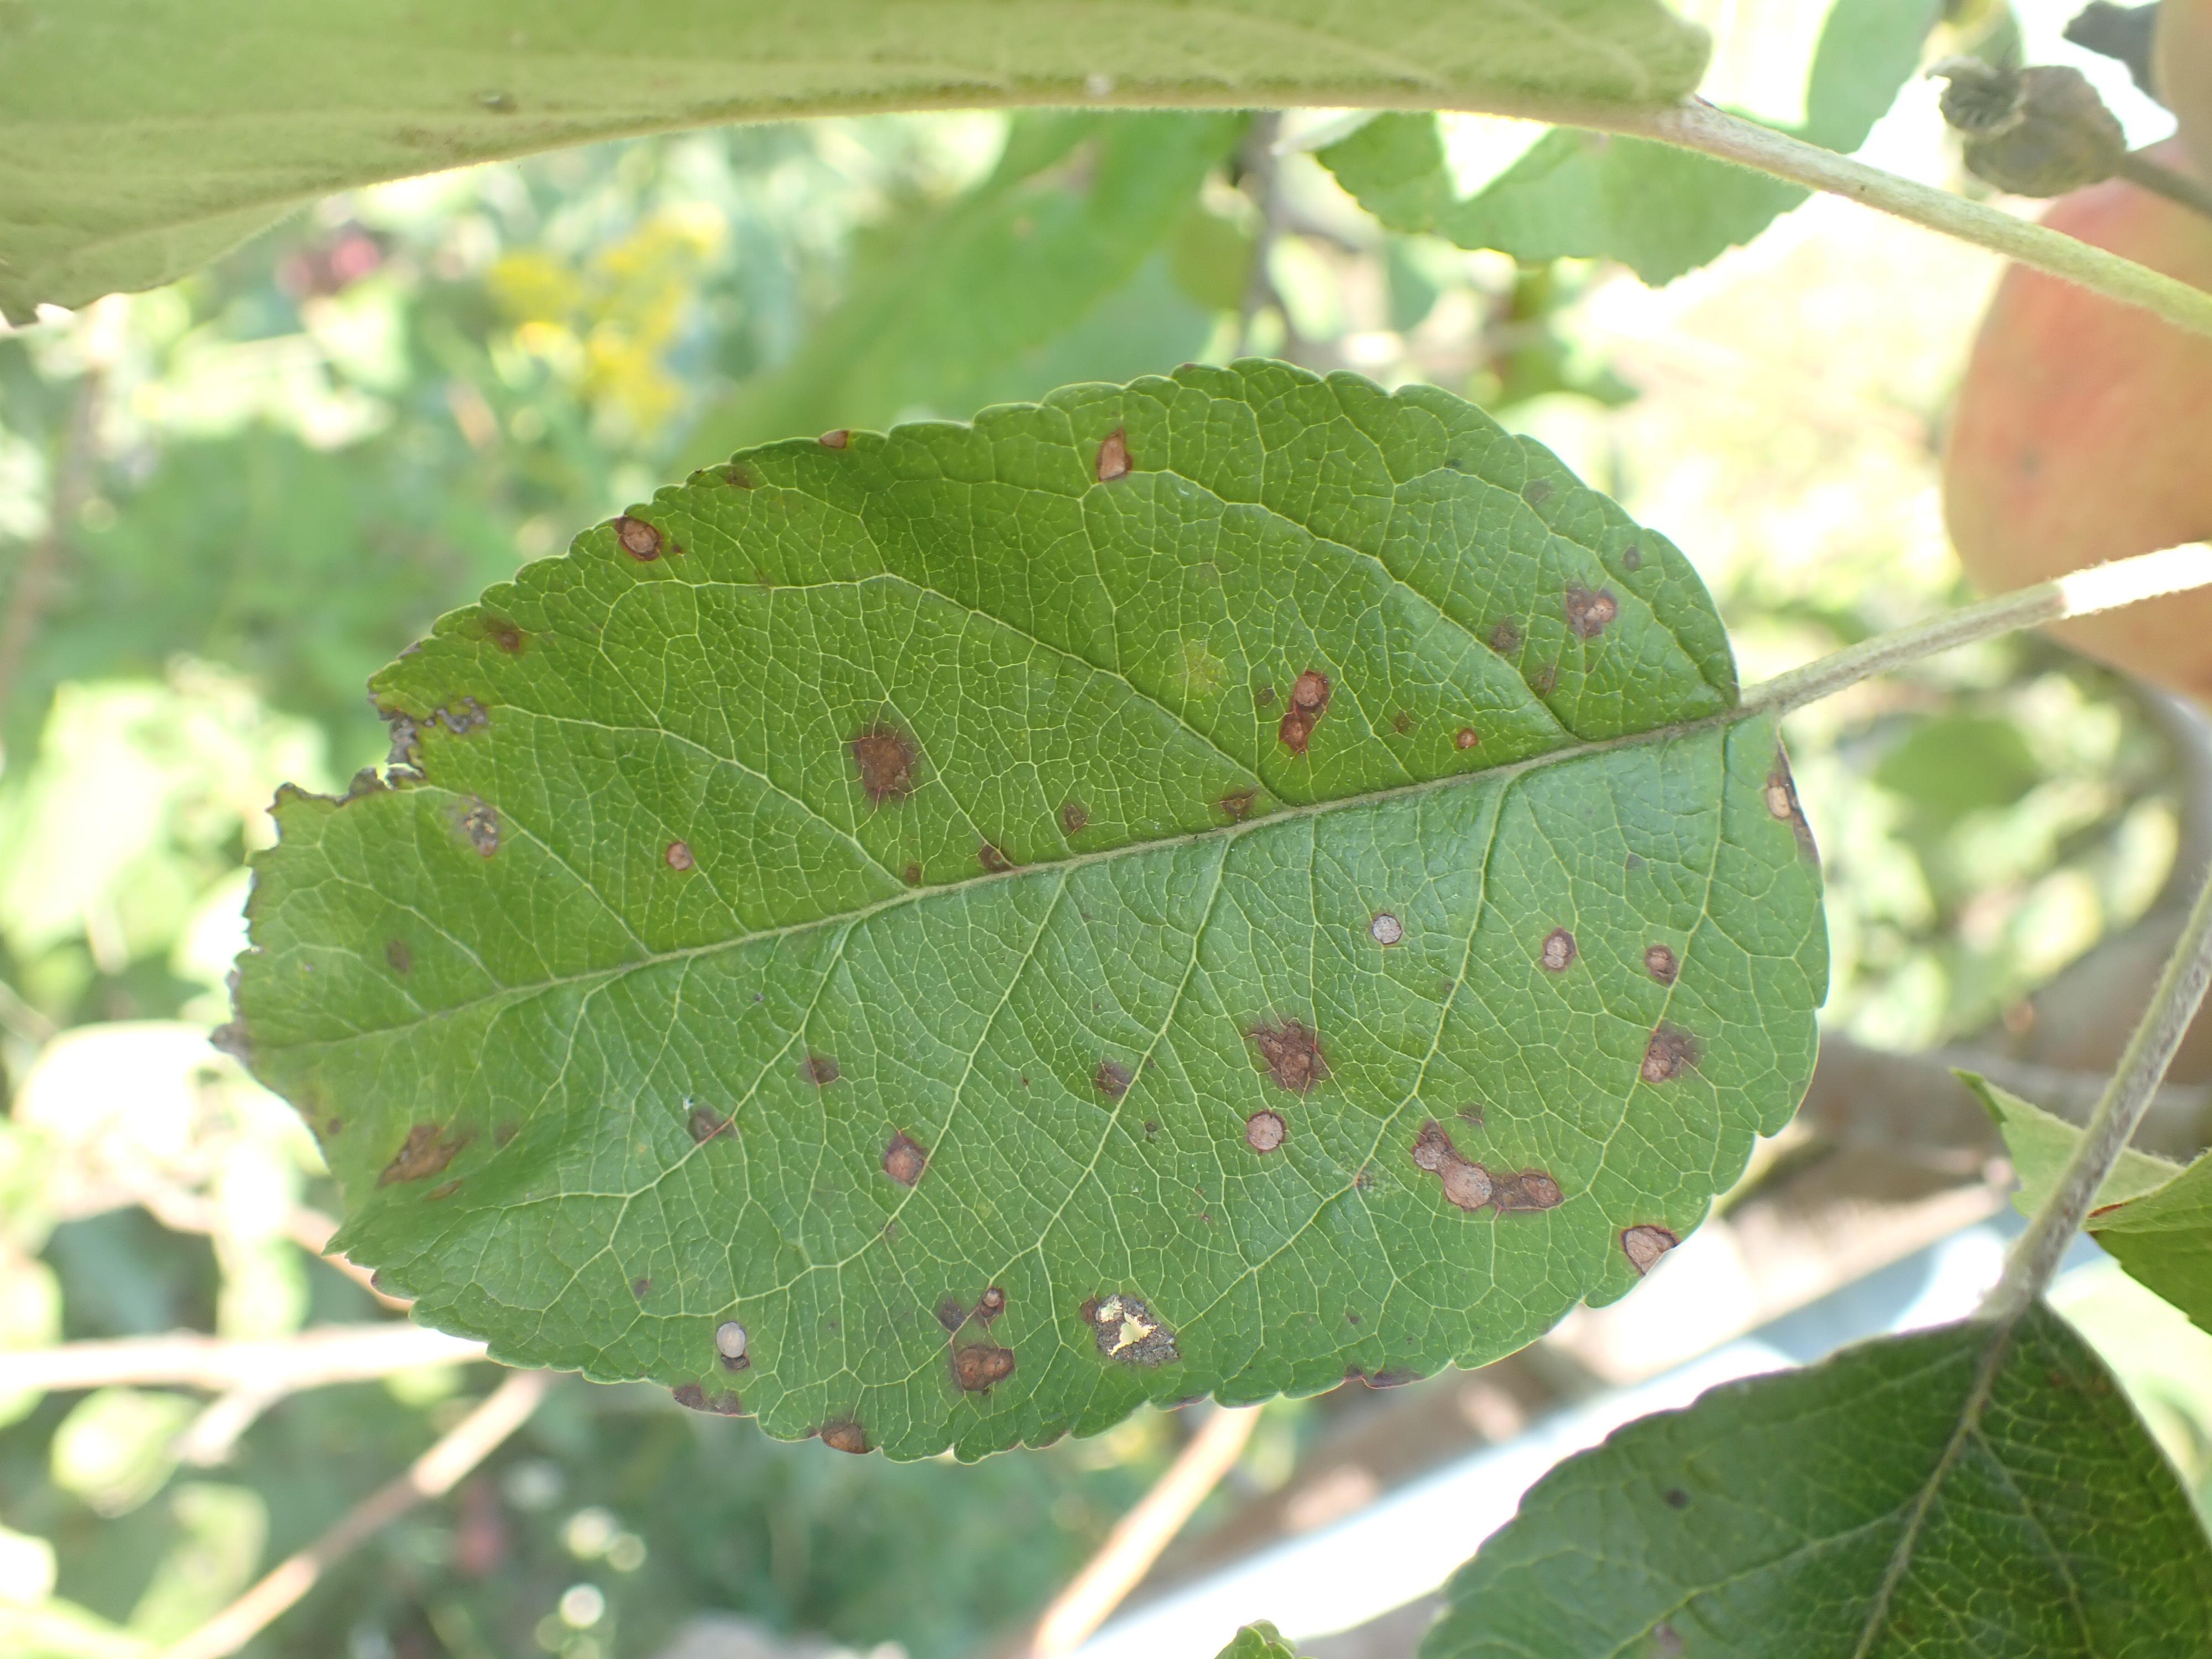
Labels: complex